Todd Kelly

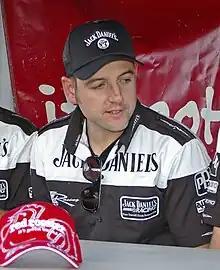
Todd Kelly in 2009

Todd Evan Kelly (born 9 October 1979) is a retired Australian professional racing driver who competed in the Virgin Australia Supercars Championship. He is the older brother of fellow Supercars driver and former Bathurst 1000 winner, Rick Kelly. He drove for the Holden Racing Team from 2003 until 2007, and Perkins Engineering in 2008. Since 2009, he has been with his family team Kelly Racing (now known as Kelly Grove Racing). He is the youngest driver to have reached 100 starts in the series.